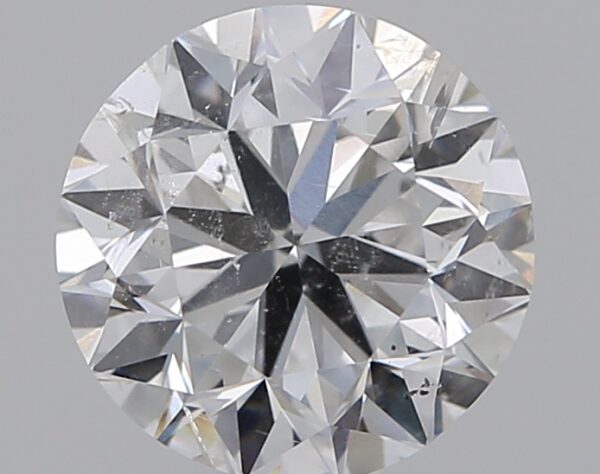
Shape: round
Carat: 1.01
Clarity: SI2
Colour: D
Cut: VG
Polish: EX
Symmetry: VG
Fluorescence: VSL
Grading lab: IGI
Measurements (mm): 6.27 x 6.2 x 4.01